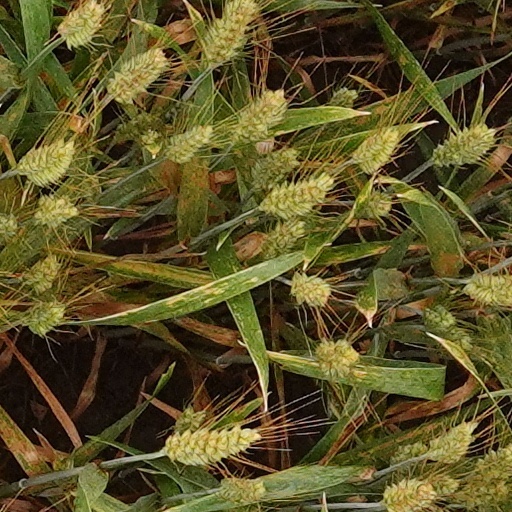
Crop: wheat